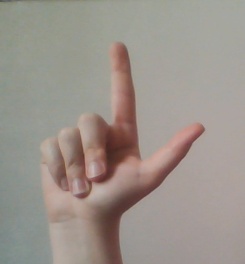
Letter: laam